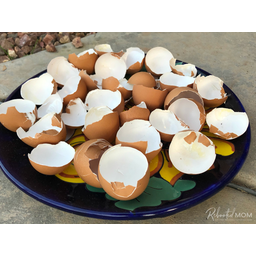
Label: trash